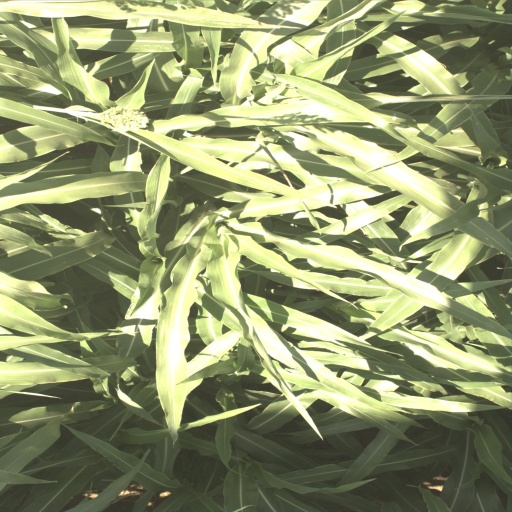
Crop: sorghum